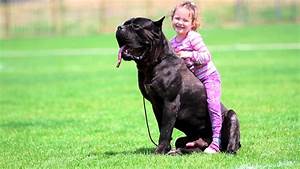
Label: dog